DRG Class 43

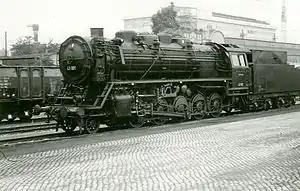
43 001 in 1972

The German locomotives of DRG Class 43 were standard (see "Einheitsdampflokomotive") goods train engines with the Deutsche Reichsbahn.